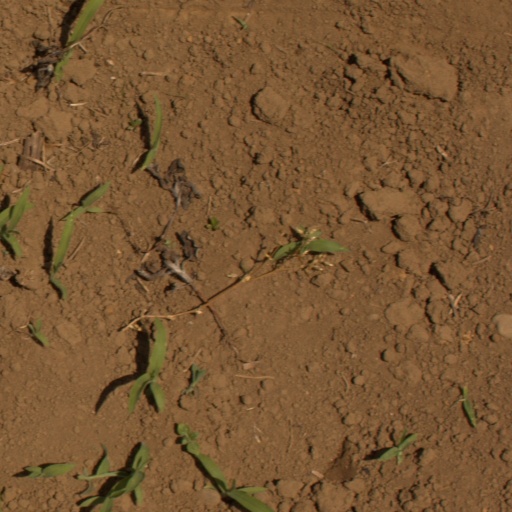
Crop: Jerusalem artichoke